Jarrod Croker

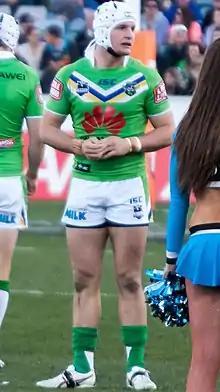
Croker playing for the Raiders in 2012

Croker was the NRL's leading points scorer in 2012 with a total of 226 points, scoring 16 tries and kicking 81 goals in 25 matches.